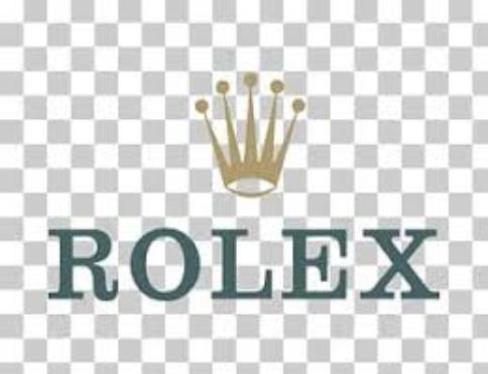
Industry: Clothes